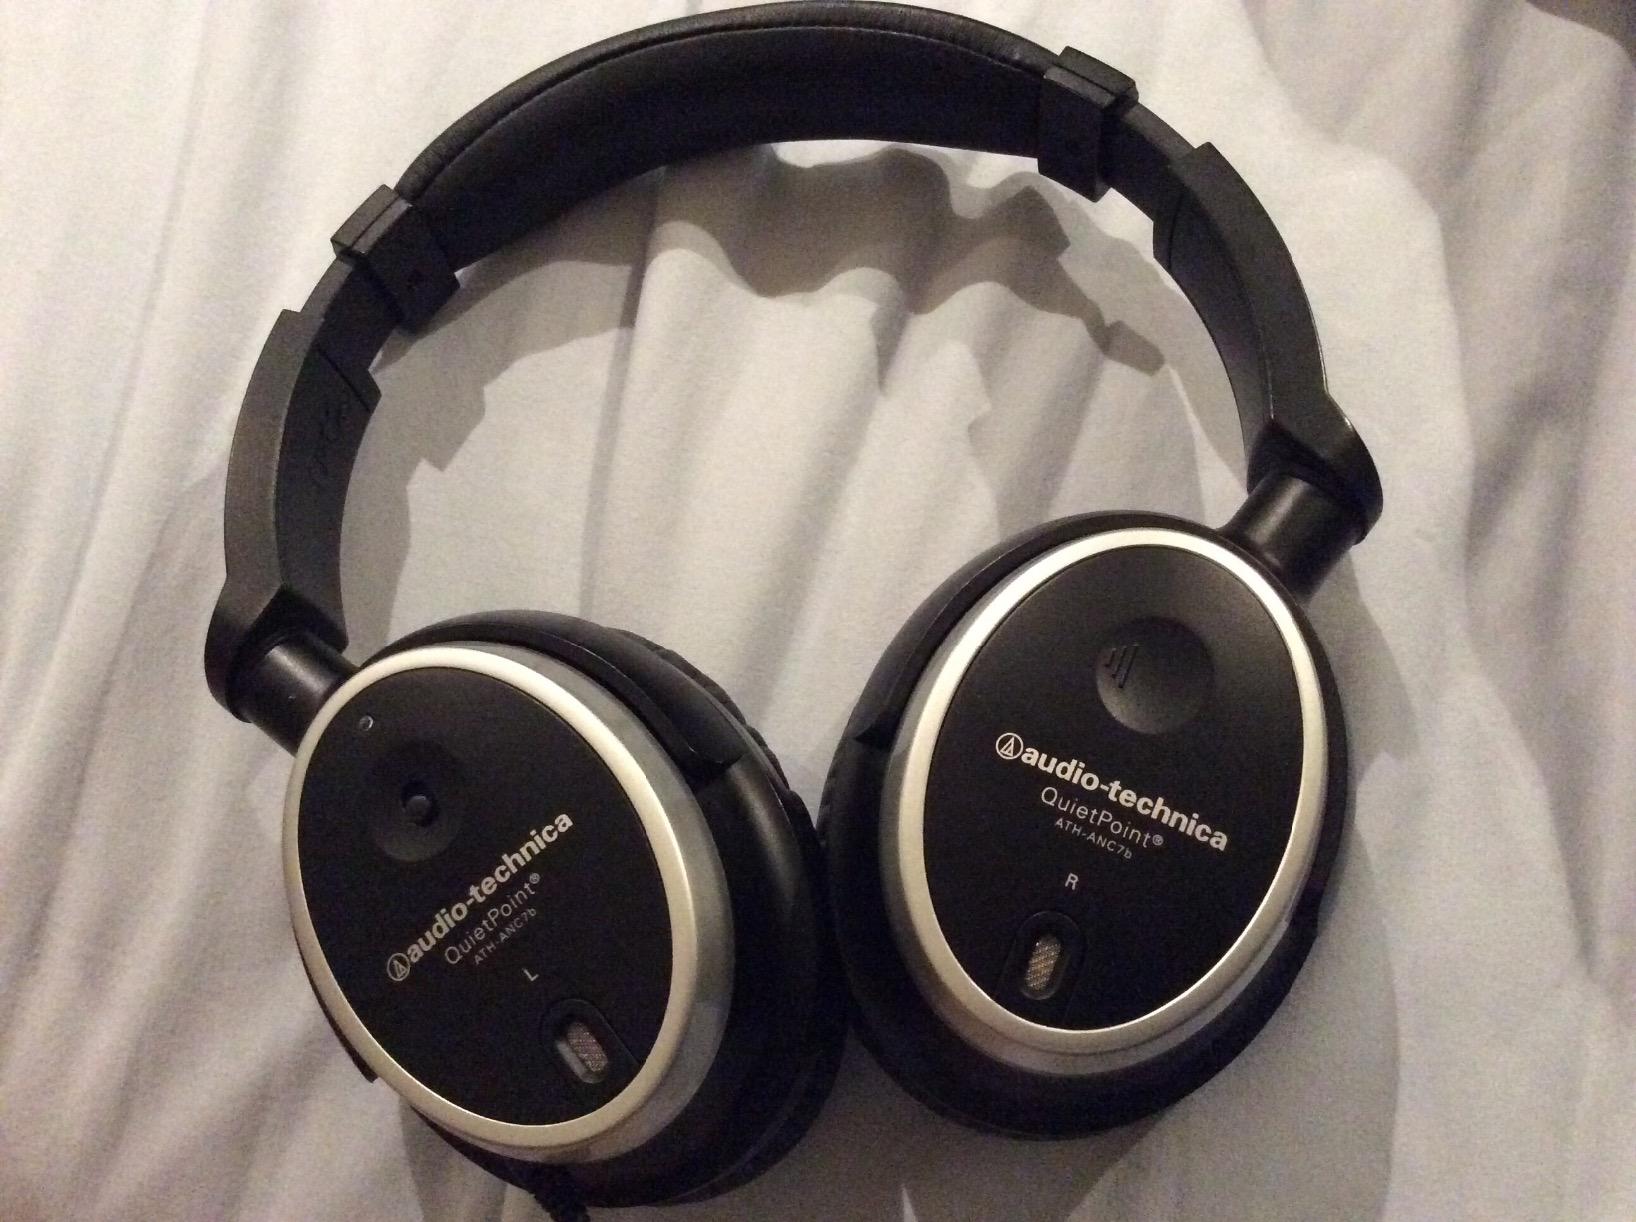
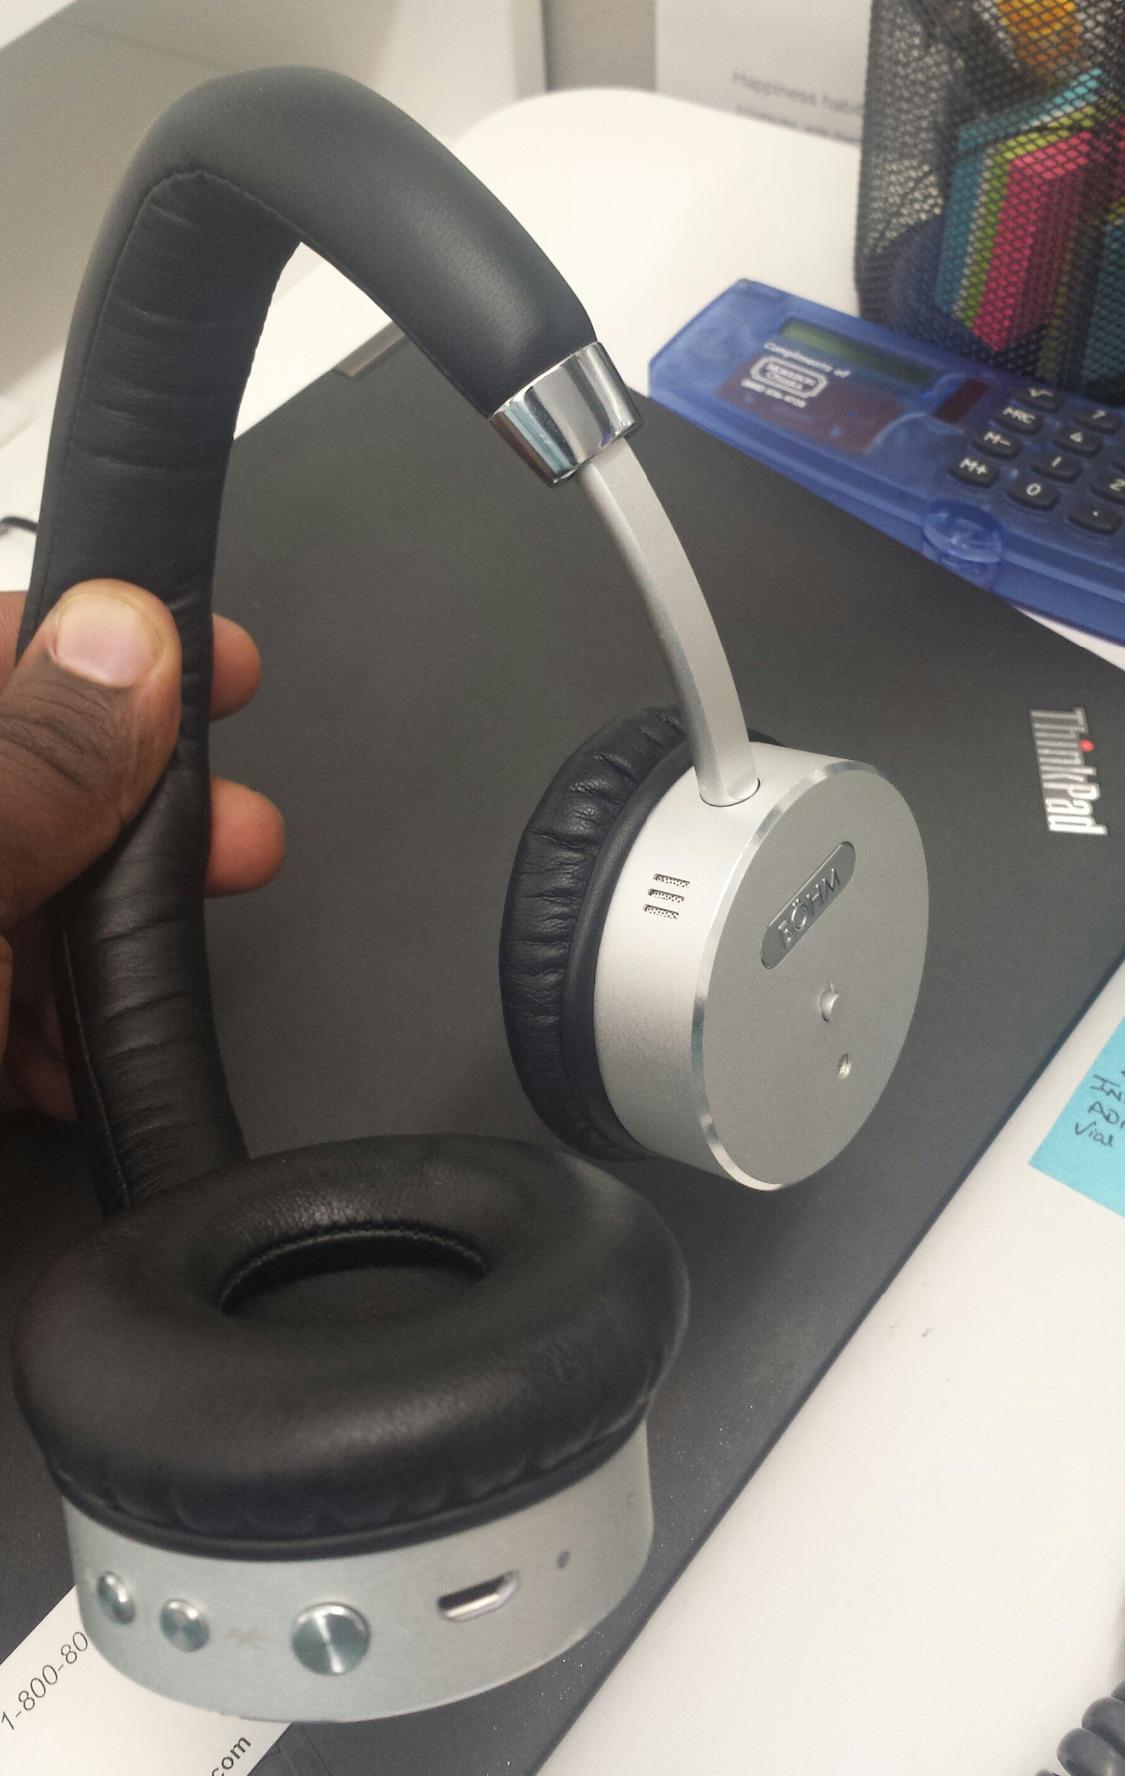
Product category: headphones
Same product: no